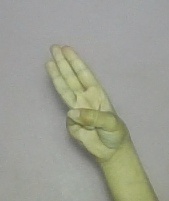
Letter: thaa